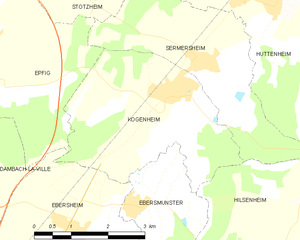
Carte des communes françaises